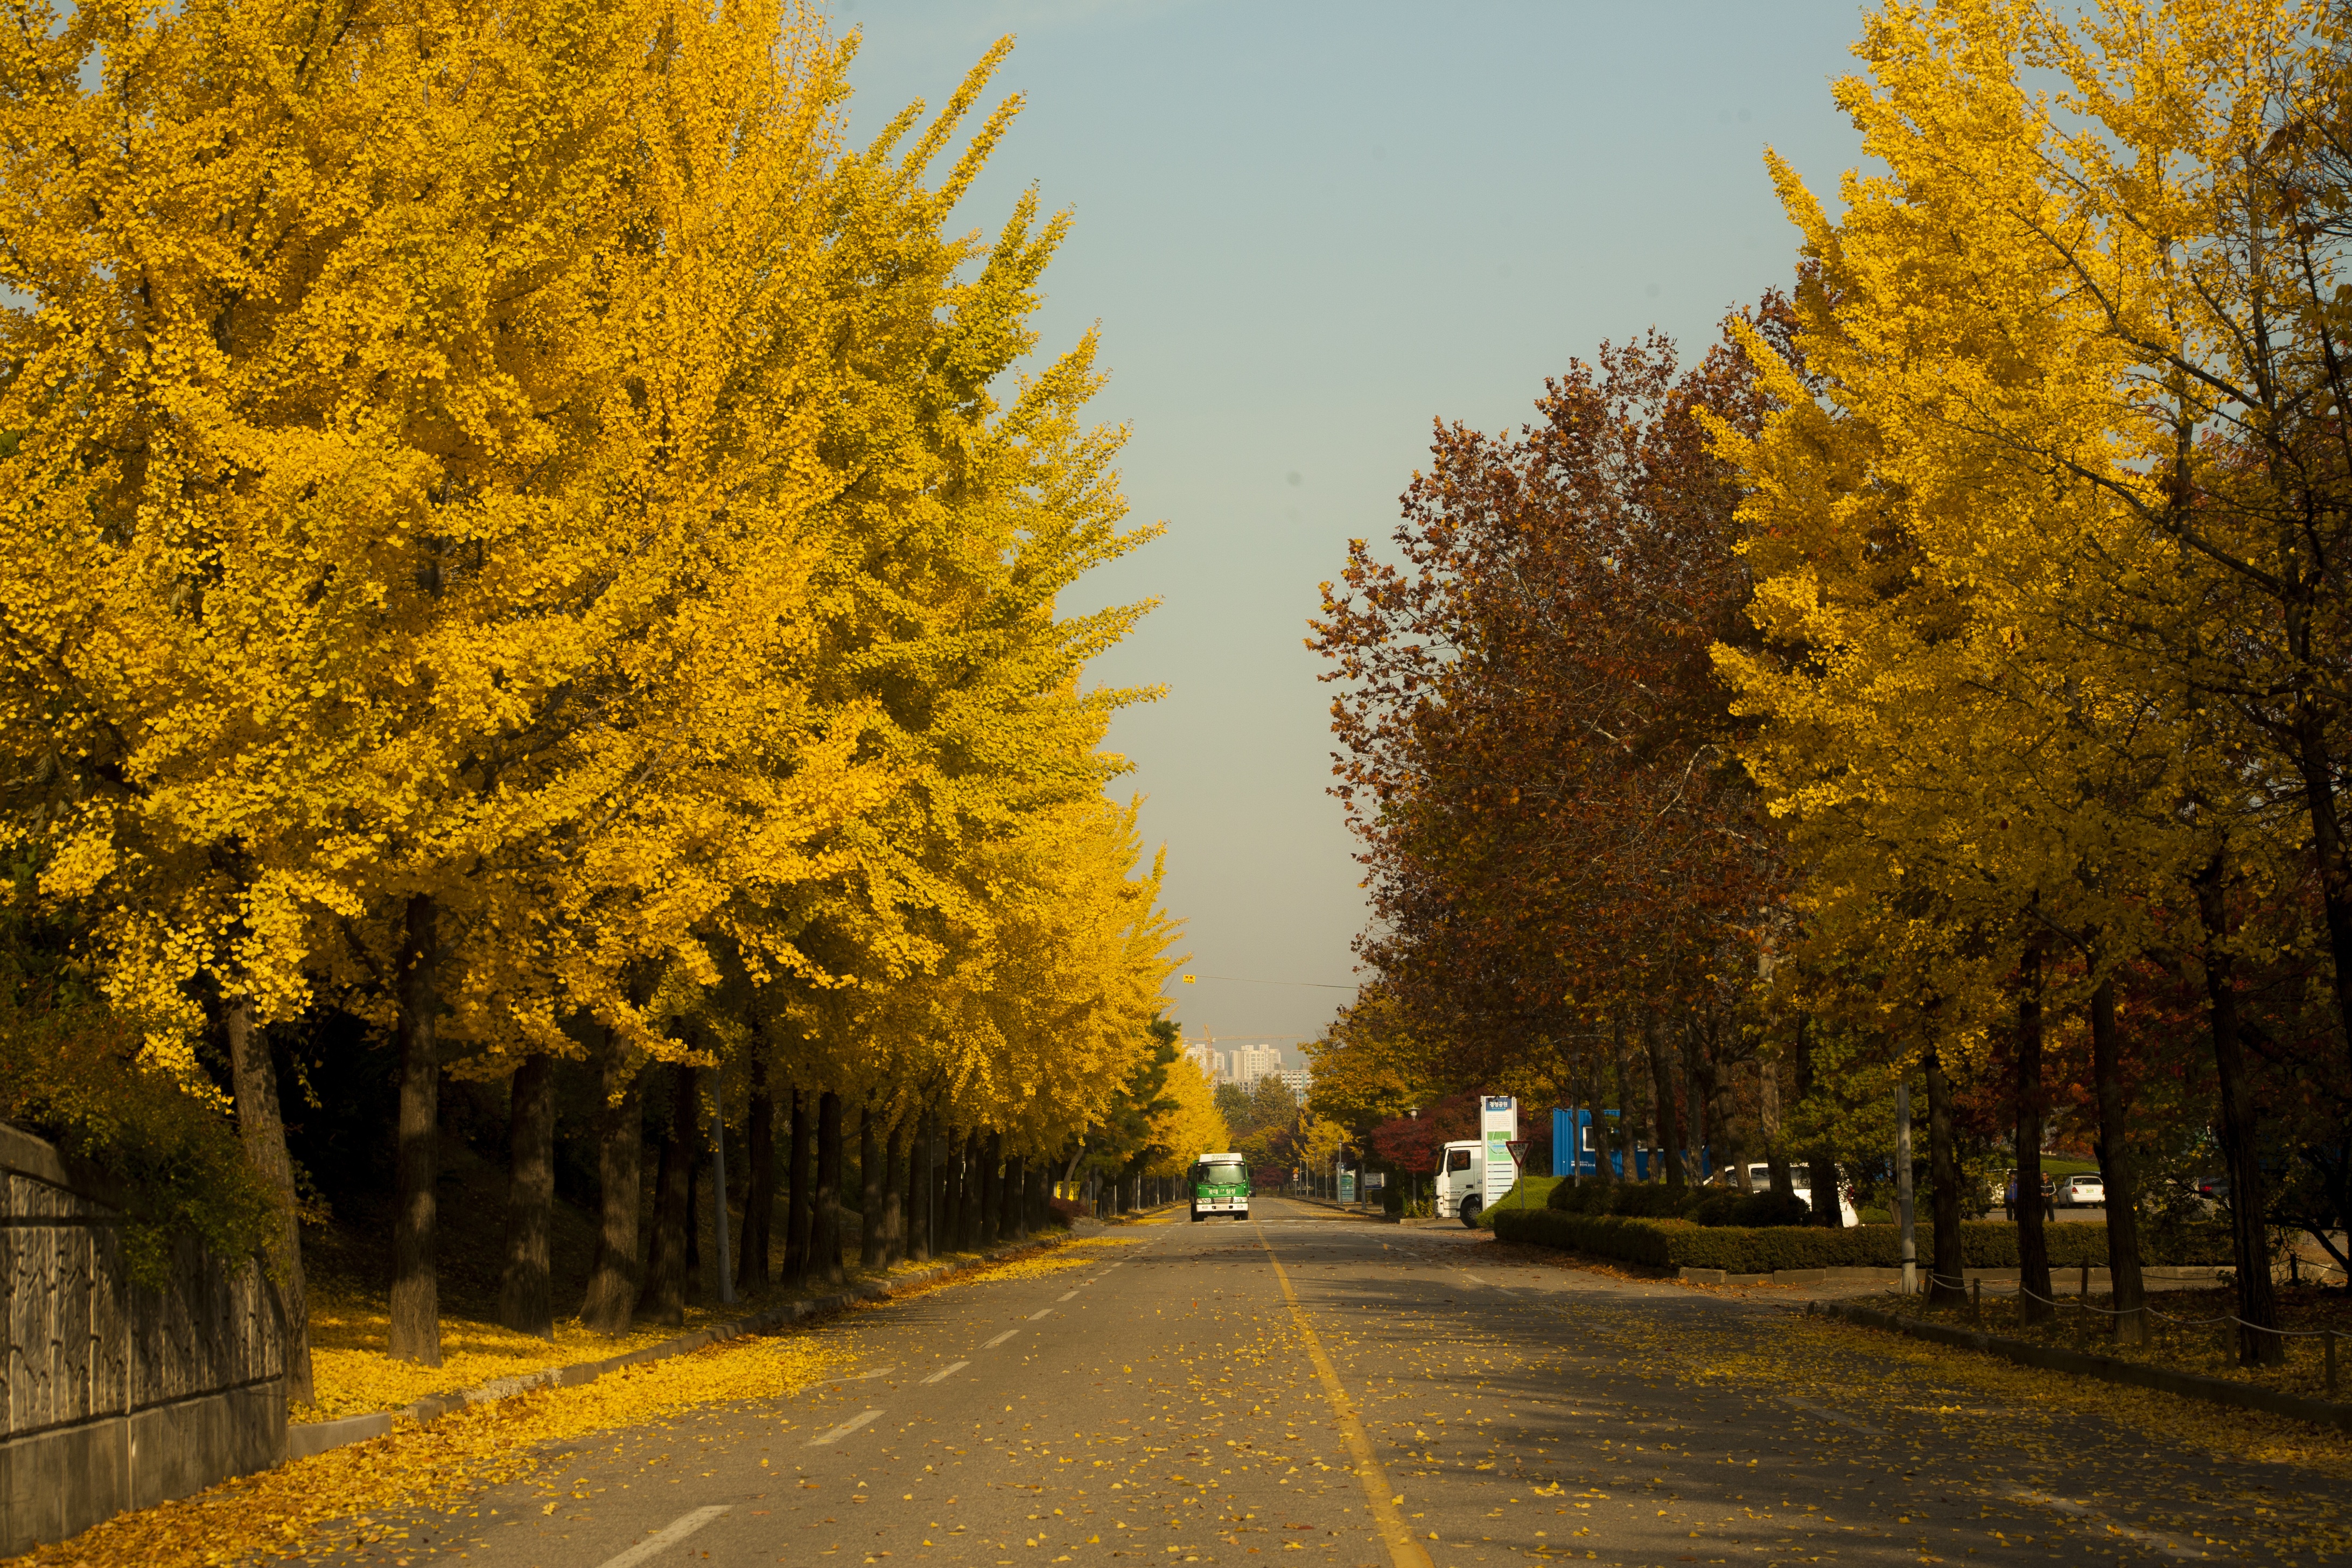
landscape, tree, plant, road, sunlight, morning, leaf, evening, autumn, yellow, lane, season, infrastructure, maidenhair tree, woody plant, hanam city